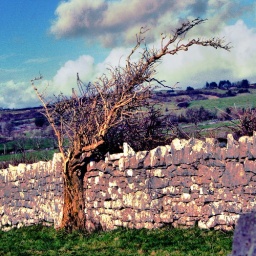
A wind deformed tree by field wall